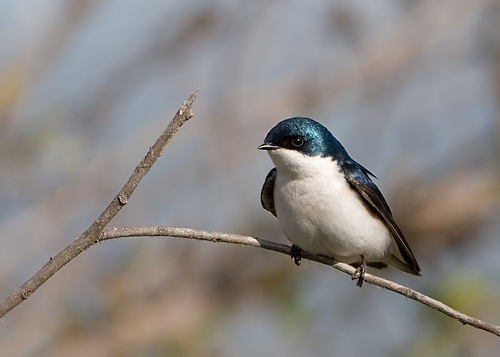
a small real topped bird with a white underbelly and a small beak.
a small bird with a white belly and chest, and blue back and face.
a small bird with a dark green crown, nape and back and a white throat, breast and belly.
this bird has a blue crown, a short bill, and a bright white belly
this bird is white with blue on its head and has a very short beak.
this bird has wings that are black and blue with a white belly
this bird is white and shiny blue in color, with a very small beak.
a very small bird with metallic green body and white breast.
this bird has wings that are blue and has a white belly
this bird's head is metallic green-blue and it has an all white throat, breast and belly with a very short bill.
Species: Tree Swallow